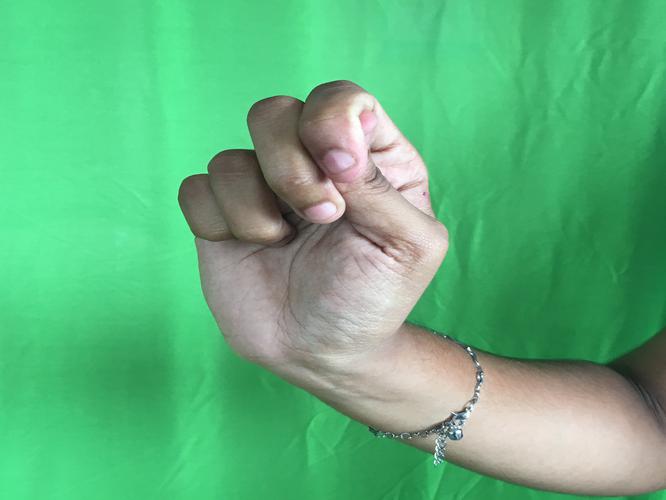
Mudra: Katakamukha_2
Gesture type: single_hand